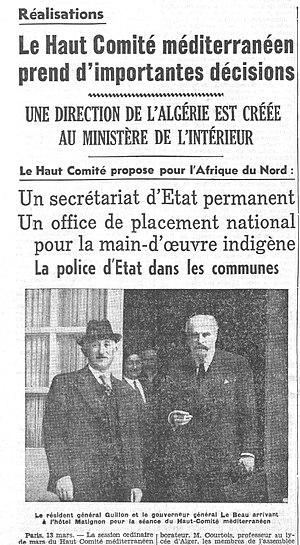
Article de ""L'Écho d'Alger "" sur le Haut-Comité méditerranéen, 14 mars 1937."
Daniel Lefeuvre, né le 11 août 1951 à Paris et mort le 4 novembre 2013 à Paris, est un historien français, spécialiste du monde colonial, et en particulier de l'Algérie coloniale, qu'il a principalement étudiée sous l'angle de l'histoire économique.